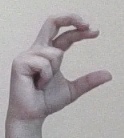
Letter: thal